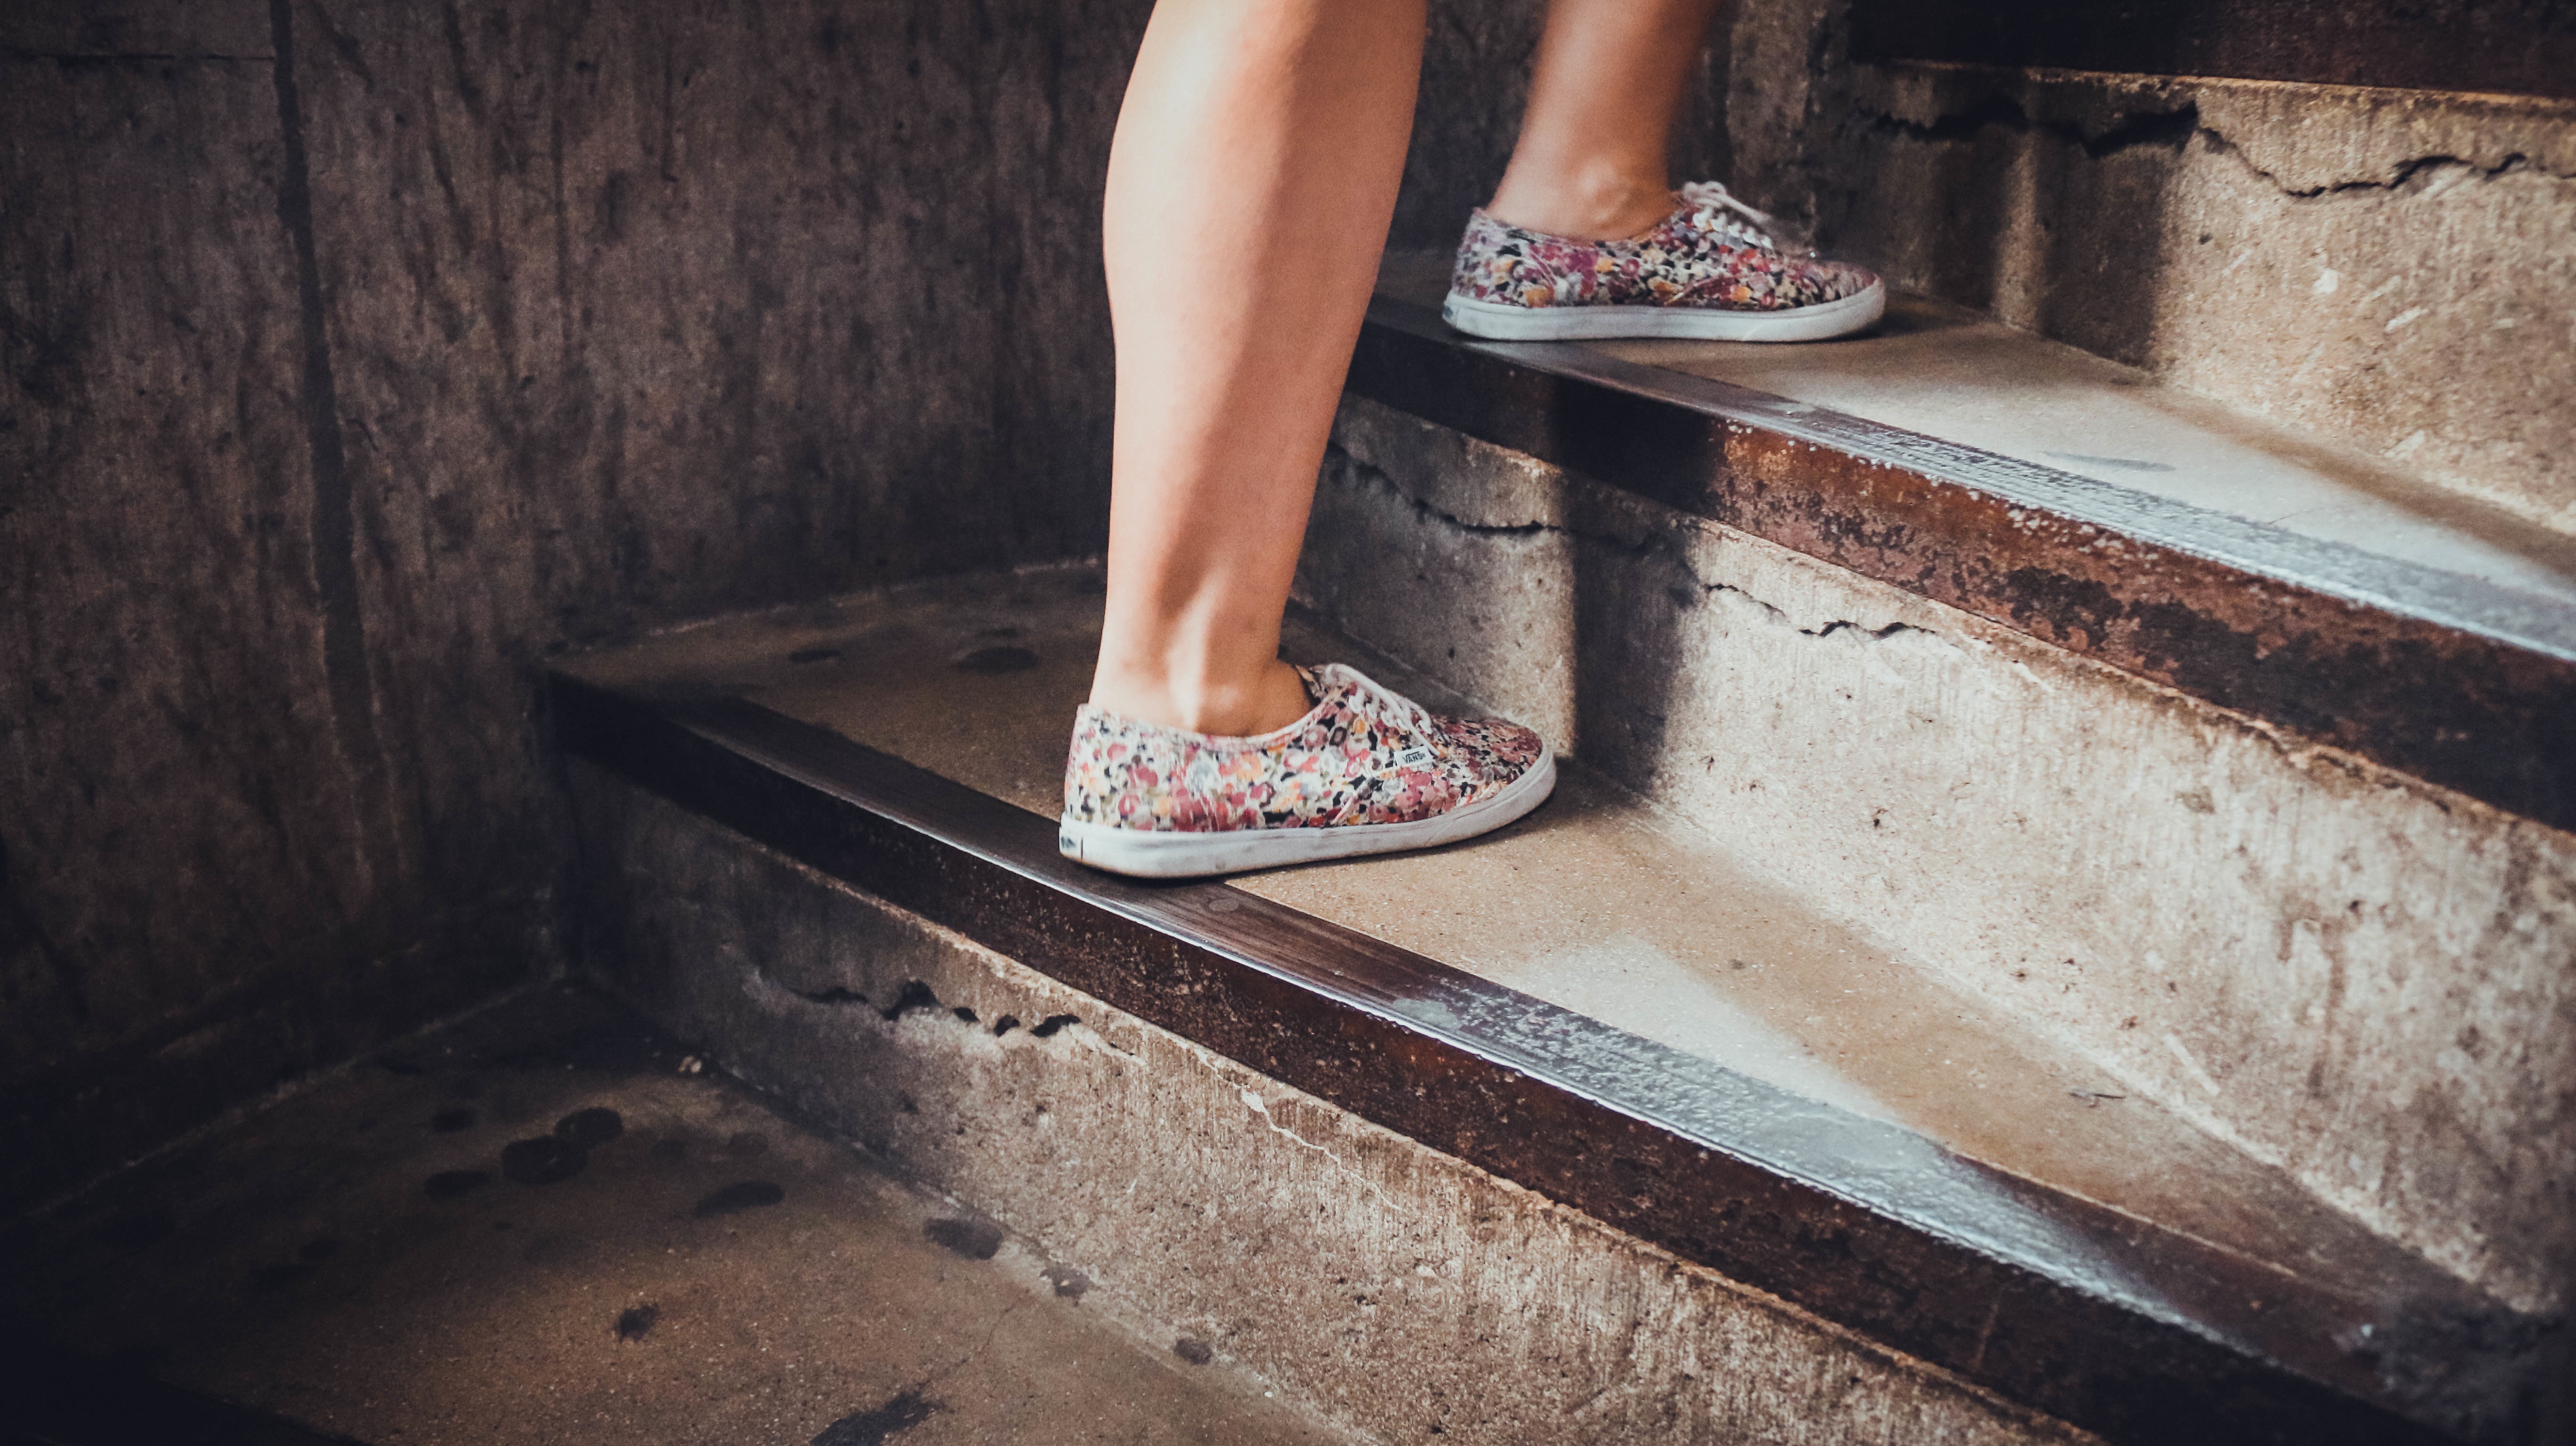
hand, shoe, wood, white, floor, leg, color, black, human body, footwear, photograph, image, flooring